Jon Oliva

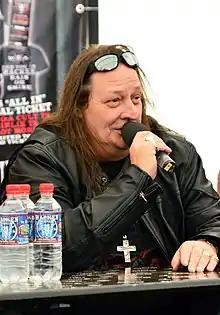
Oliva at Wacken Open Air 2015

John Nicholas "Jon" Oliva (born July 22, 1959) is an American singer and musician. He is best known as the co-founder, keyboardist and lead vocalist of the heavy metal band Savatage, which he co-founded with his younger brother Criss Oliva. Since 1996 he has also been a songwriter, musician and vocalist in Trans-Siberian Orchestra. Producer Paul O'Neill referred to Oliva in numerous interviews as the single greatest vocalist/musician he has ever worked with.